Gerald M. Feierstein

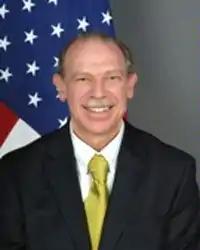
Gerald M. Feierstein in official U.S. State Department photo

Gerald Michael Feierstein (born 1951) was the United States Ambassador to Yemen under President Barack Obama from September 2010 to October 2013. Since December 2013, Feierstein has served as Principal Deputy Assistant Secretary of State for Near East Affairs in the Department of State.